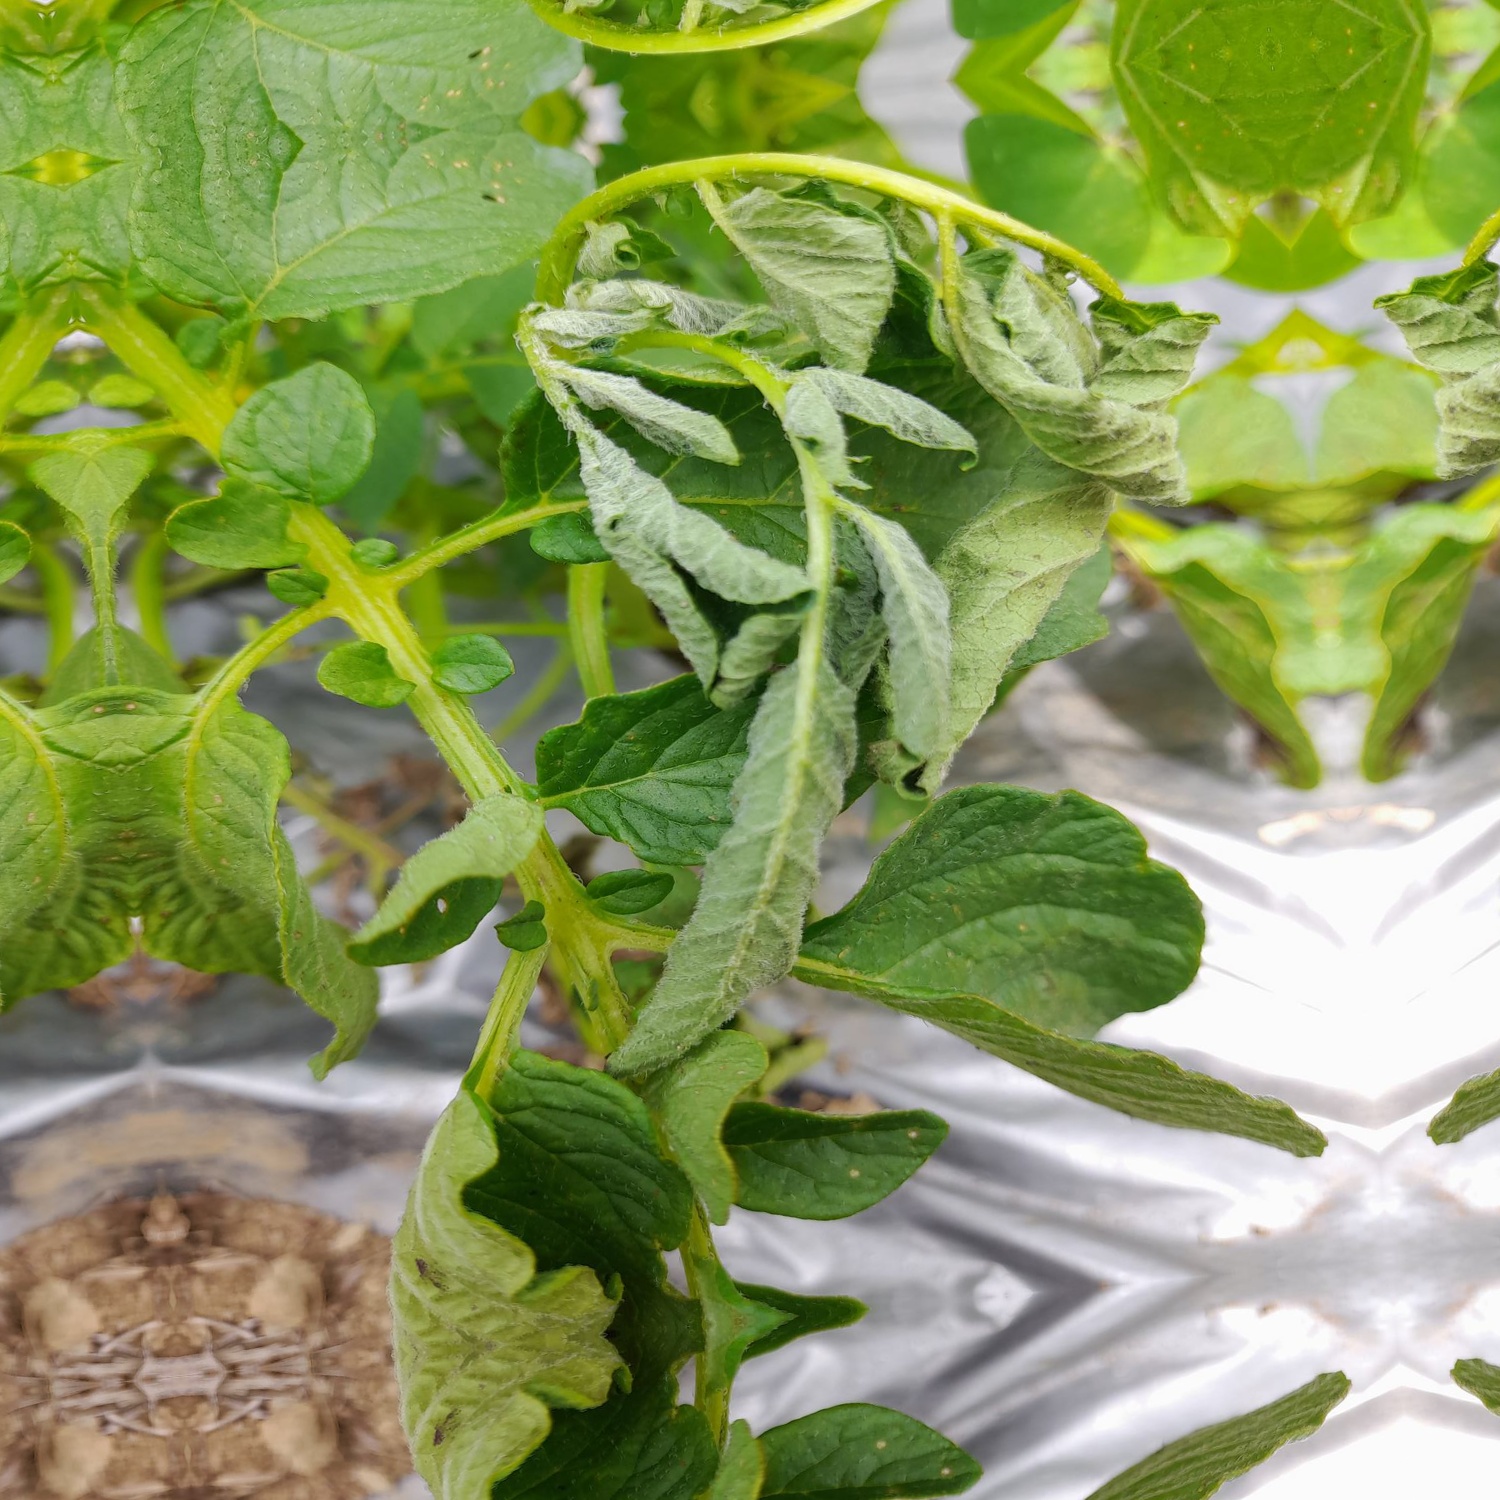
Etiqueta: Pudricion_Parda